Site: brandenburg
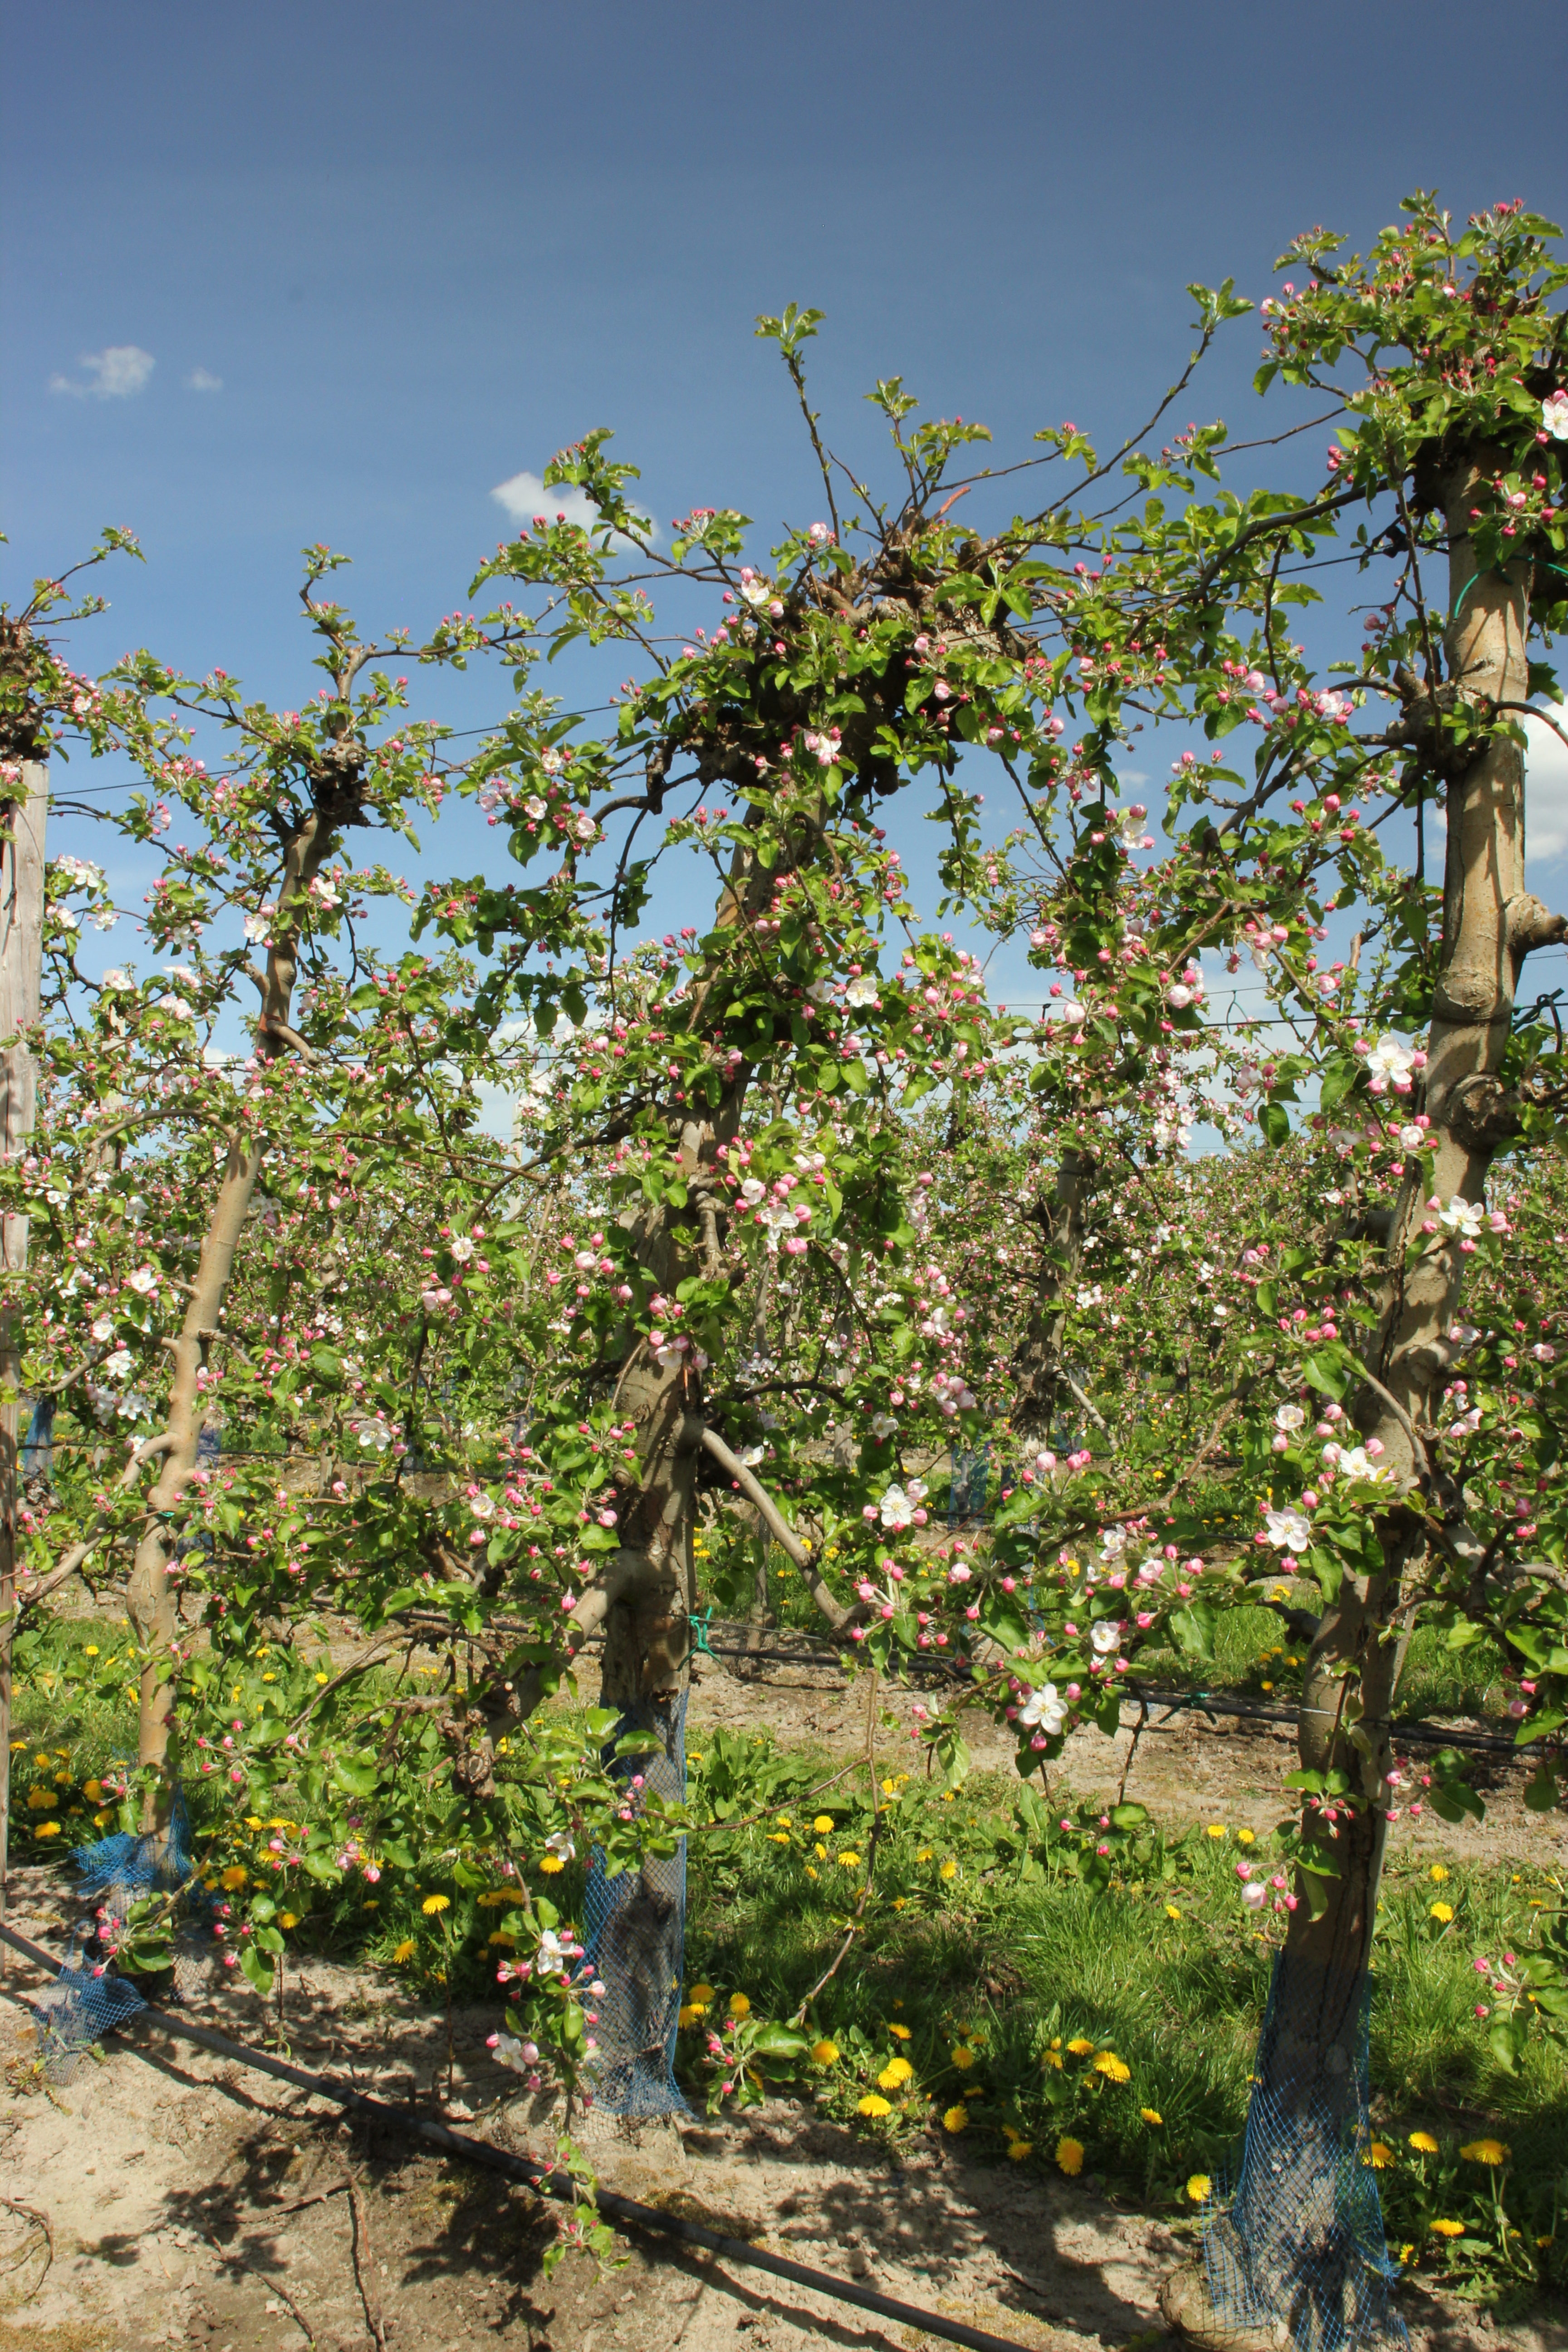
Growth stage (BBCH 57): Inflorescence emergence